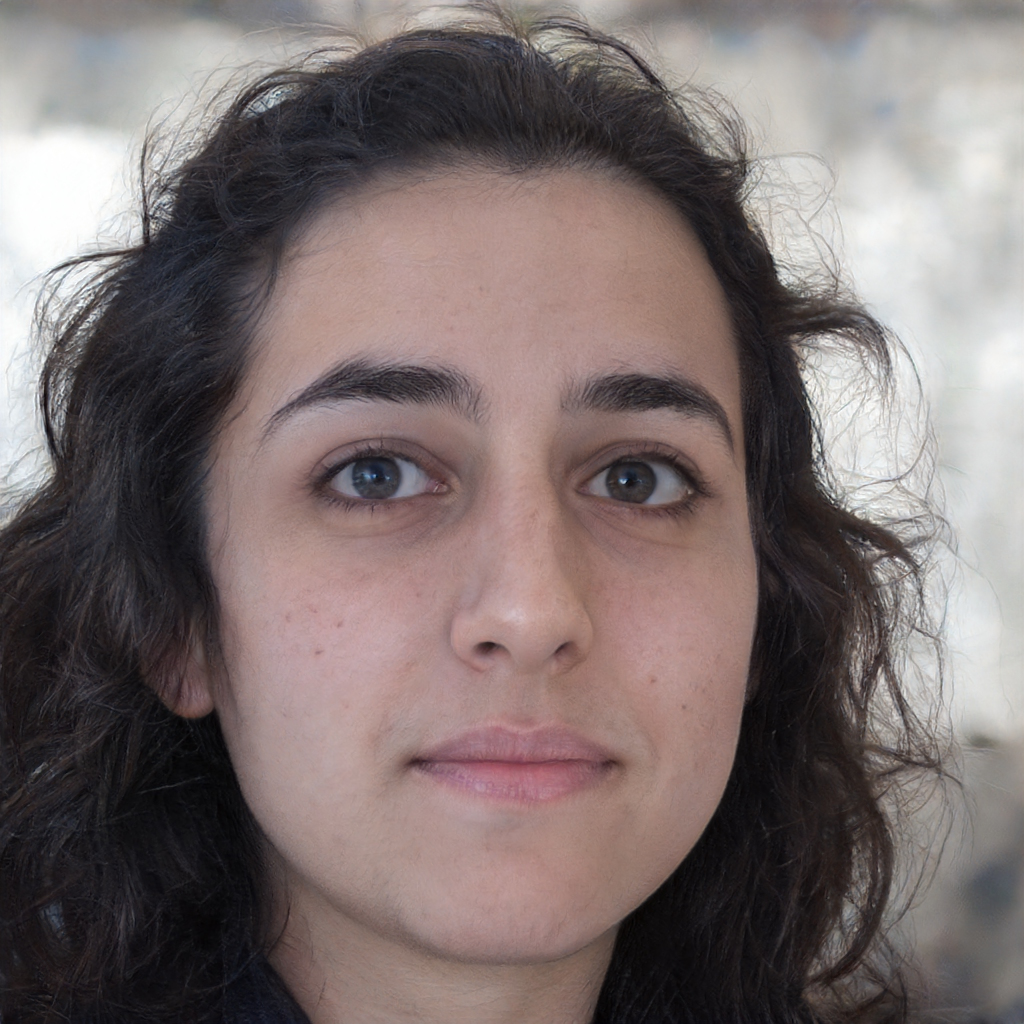
Gender: Female